Castra Albana

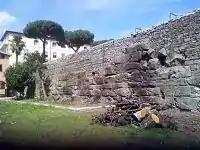
Northeast side. The decumana gate must have been in this section

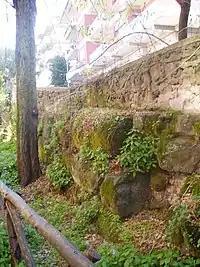
Southeast side

At the end of the northeastern side of the circuit wall, probable traces of a circular turret were found within the building of the Society of the Sacred Heart near San Paolo until the building's complete destruction by Allied aerial bombardment during the Second World War. The circular room inside the convent, described before the war, had a diameter of 3.6 m and was covered by a low dome of very poor workmanship, probably a modern repair.